Jaehyun

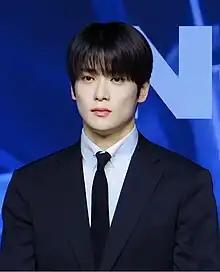
Jaehyun in October 2023

Jeong Yun-o (born Jeong Jae-hyun, February 14, 1997), known professionally as Jaehyun, is a South Korean singer. He is a member of the South Korean boy band NCT and its sub-units NCT 127 and NCT DoJaeJung. He made his solo debut on August 26, 2024, with the studio album "J".